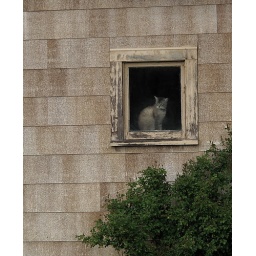
I liked how the window frame and the wall looked with this cool patterned cat in it..